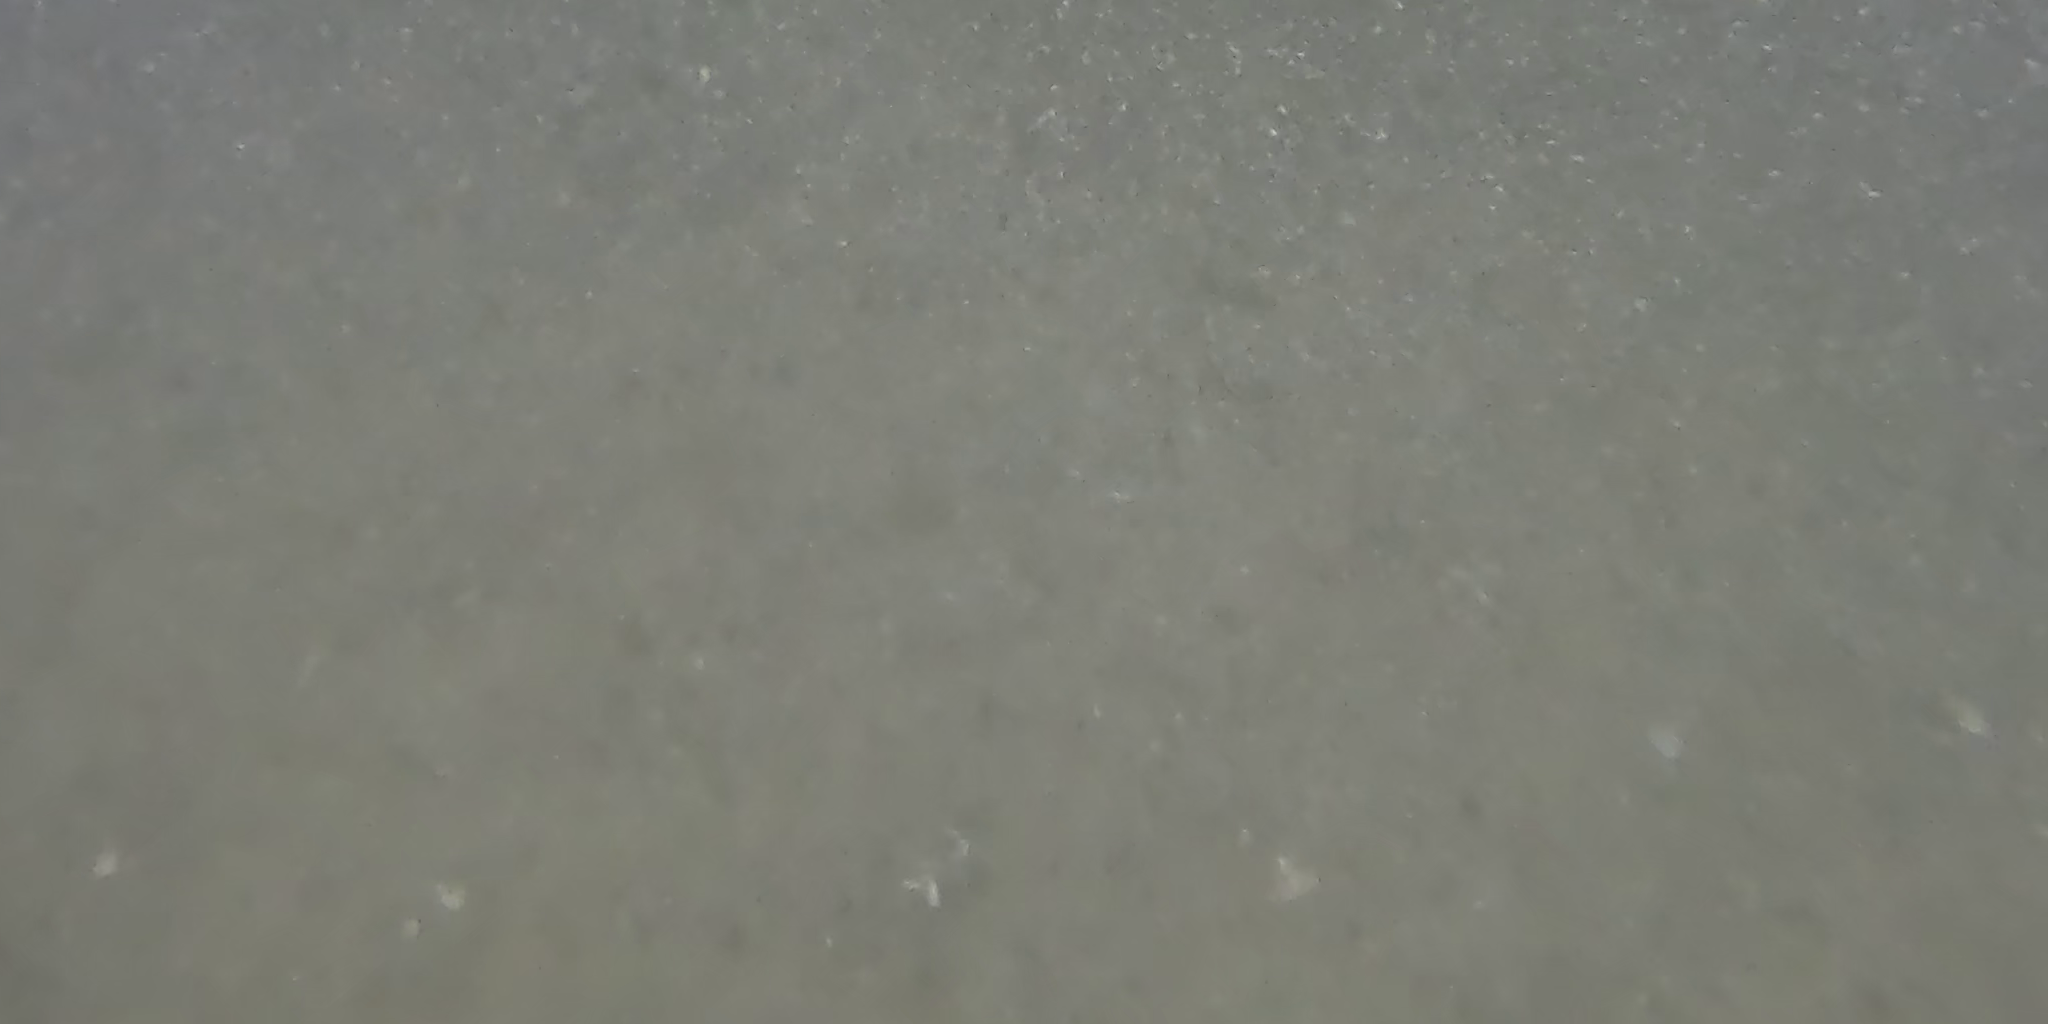
Seabed habitat: bad